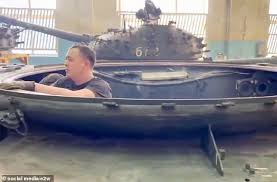
Label: T-62